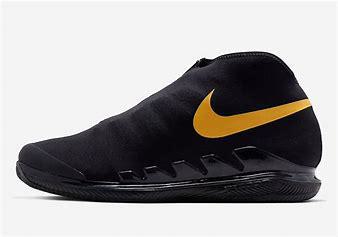
Brand: Nike
Model: Court Air Zoom Vapor X